Paavo Nurmi

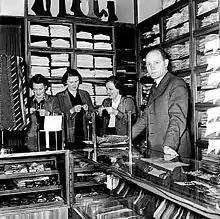
Nurmi in his men's clothing store in Helsinki in 1939

On 26 June 1932 Nurmi started his first marathon at the Olympic trials. Not drinking a drop of liquid, he ran the old-style 'short marathon' of in 2:22:03.8 – on the pace to finish in about 2:29:00, just under Albert Michelsen's marathon world record of 2:29:01.8. At the time, he led Armas Toivonen, the eventual Olympic bronze medalist, by six minutes. Nurmi's time was the new unofficial world record for the short marathon. Confident that he had done enough, Nurmi stopped and retired from the race owing to problems with his Achilles tendon. The Finnish Olympic Committee entered Nurmi for both the 10,000 m and the marathon. "The Guardian" reported that "some of his trial times were almost unbelievable," and Nurmi went on to train at the Olympic Village in Los Angeles despite his injury. Nurmi had set his heart on ending his career with a marathon gold medal, as Kolehmainen had done shortly after the First World War.